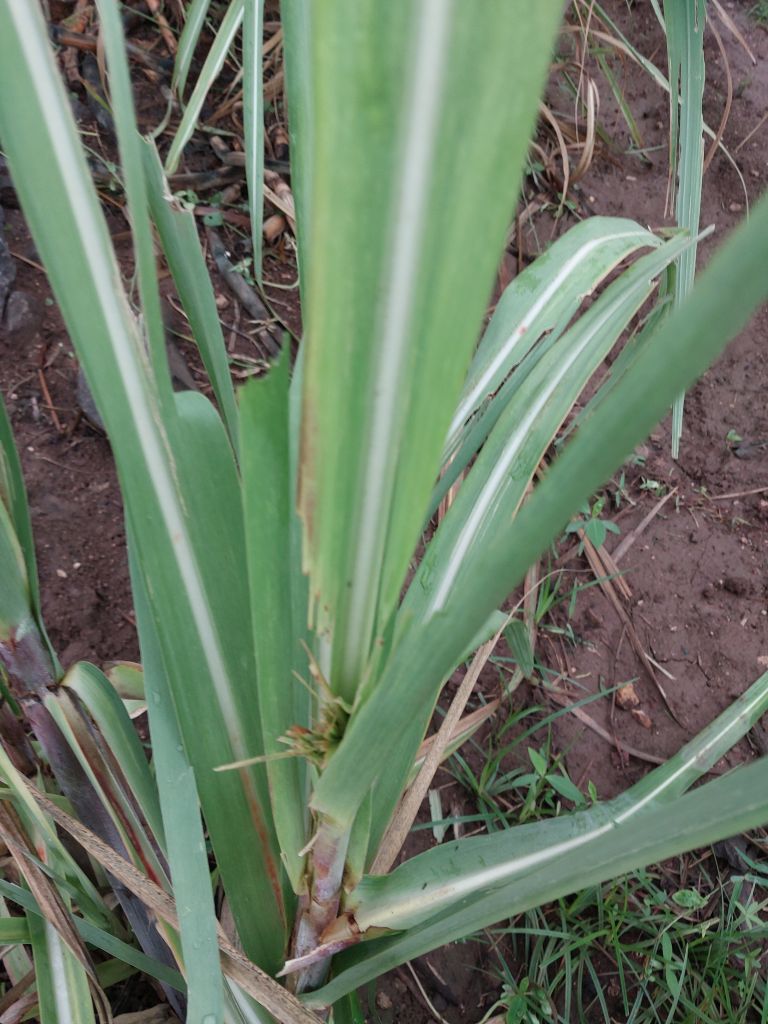
Label: Pokkah Boeng